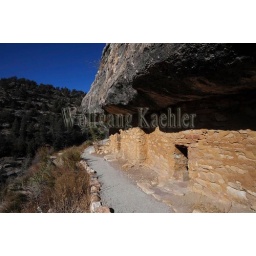
Usa, arizona, near flagstaff, walnut canyon national monument, canyon wall with sinagua dwellings from about 1100 ad